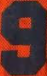
Number: 9